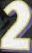
Number: 2